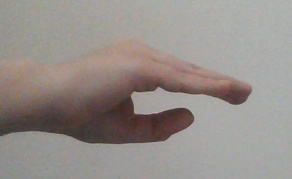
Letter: jeem